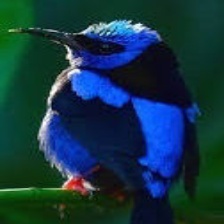
Species: RED LEGGED HONEYCREEPER
Scientific name: CYANERPES CYANEUS